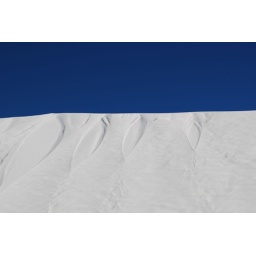
The shapes in the sand looked like fish shapes.